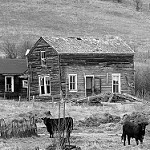
Label: B & W